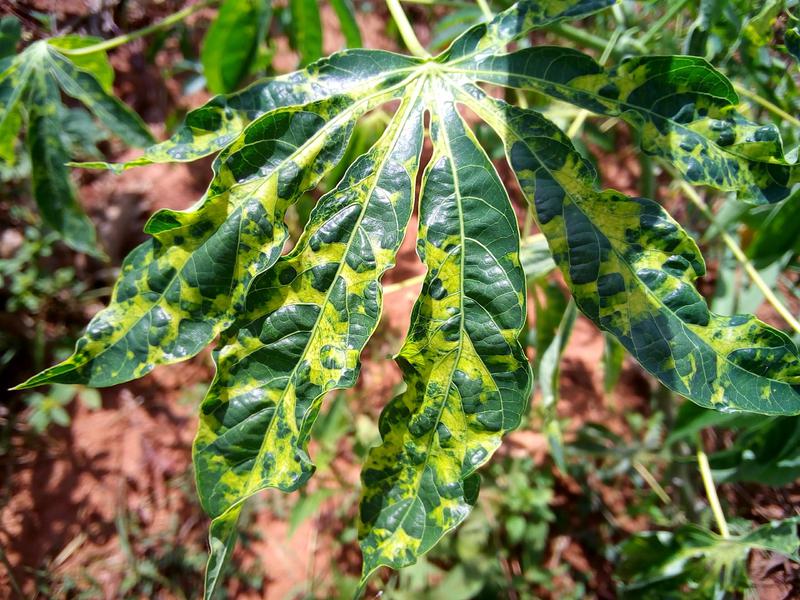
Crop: cassava
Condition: mosaic_disease